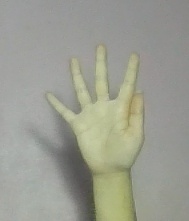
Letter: sheen